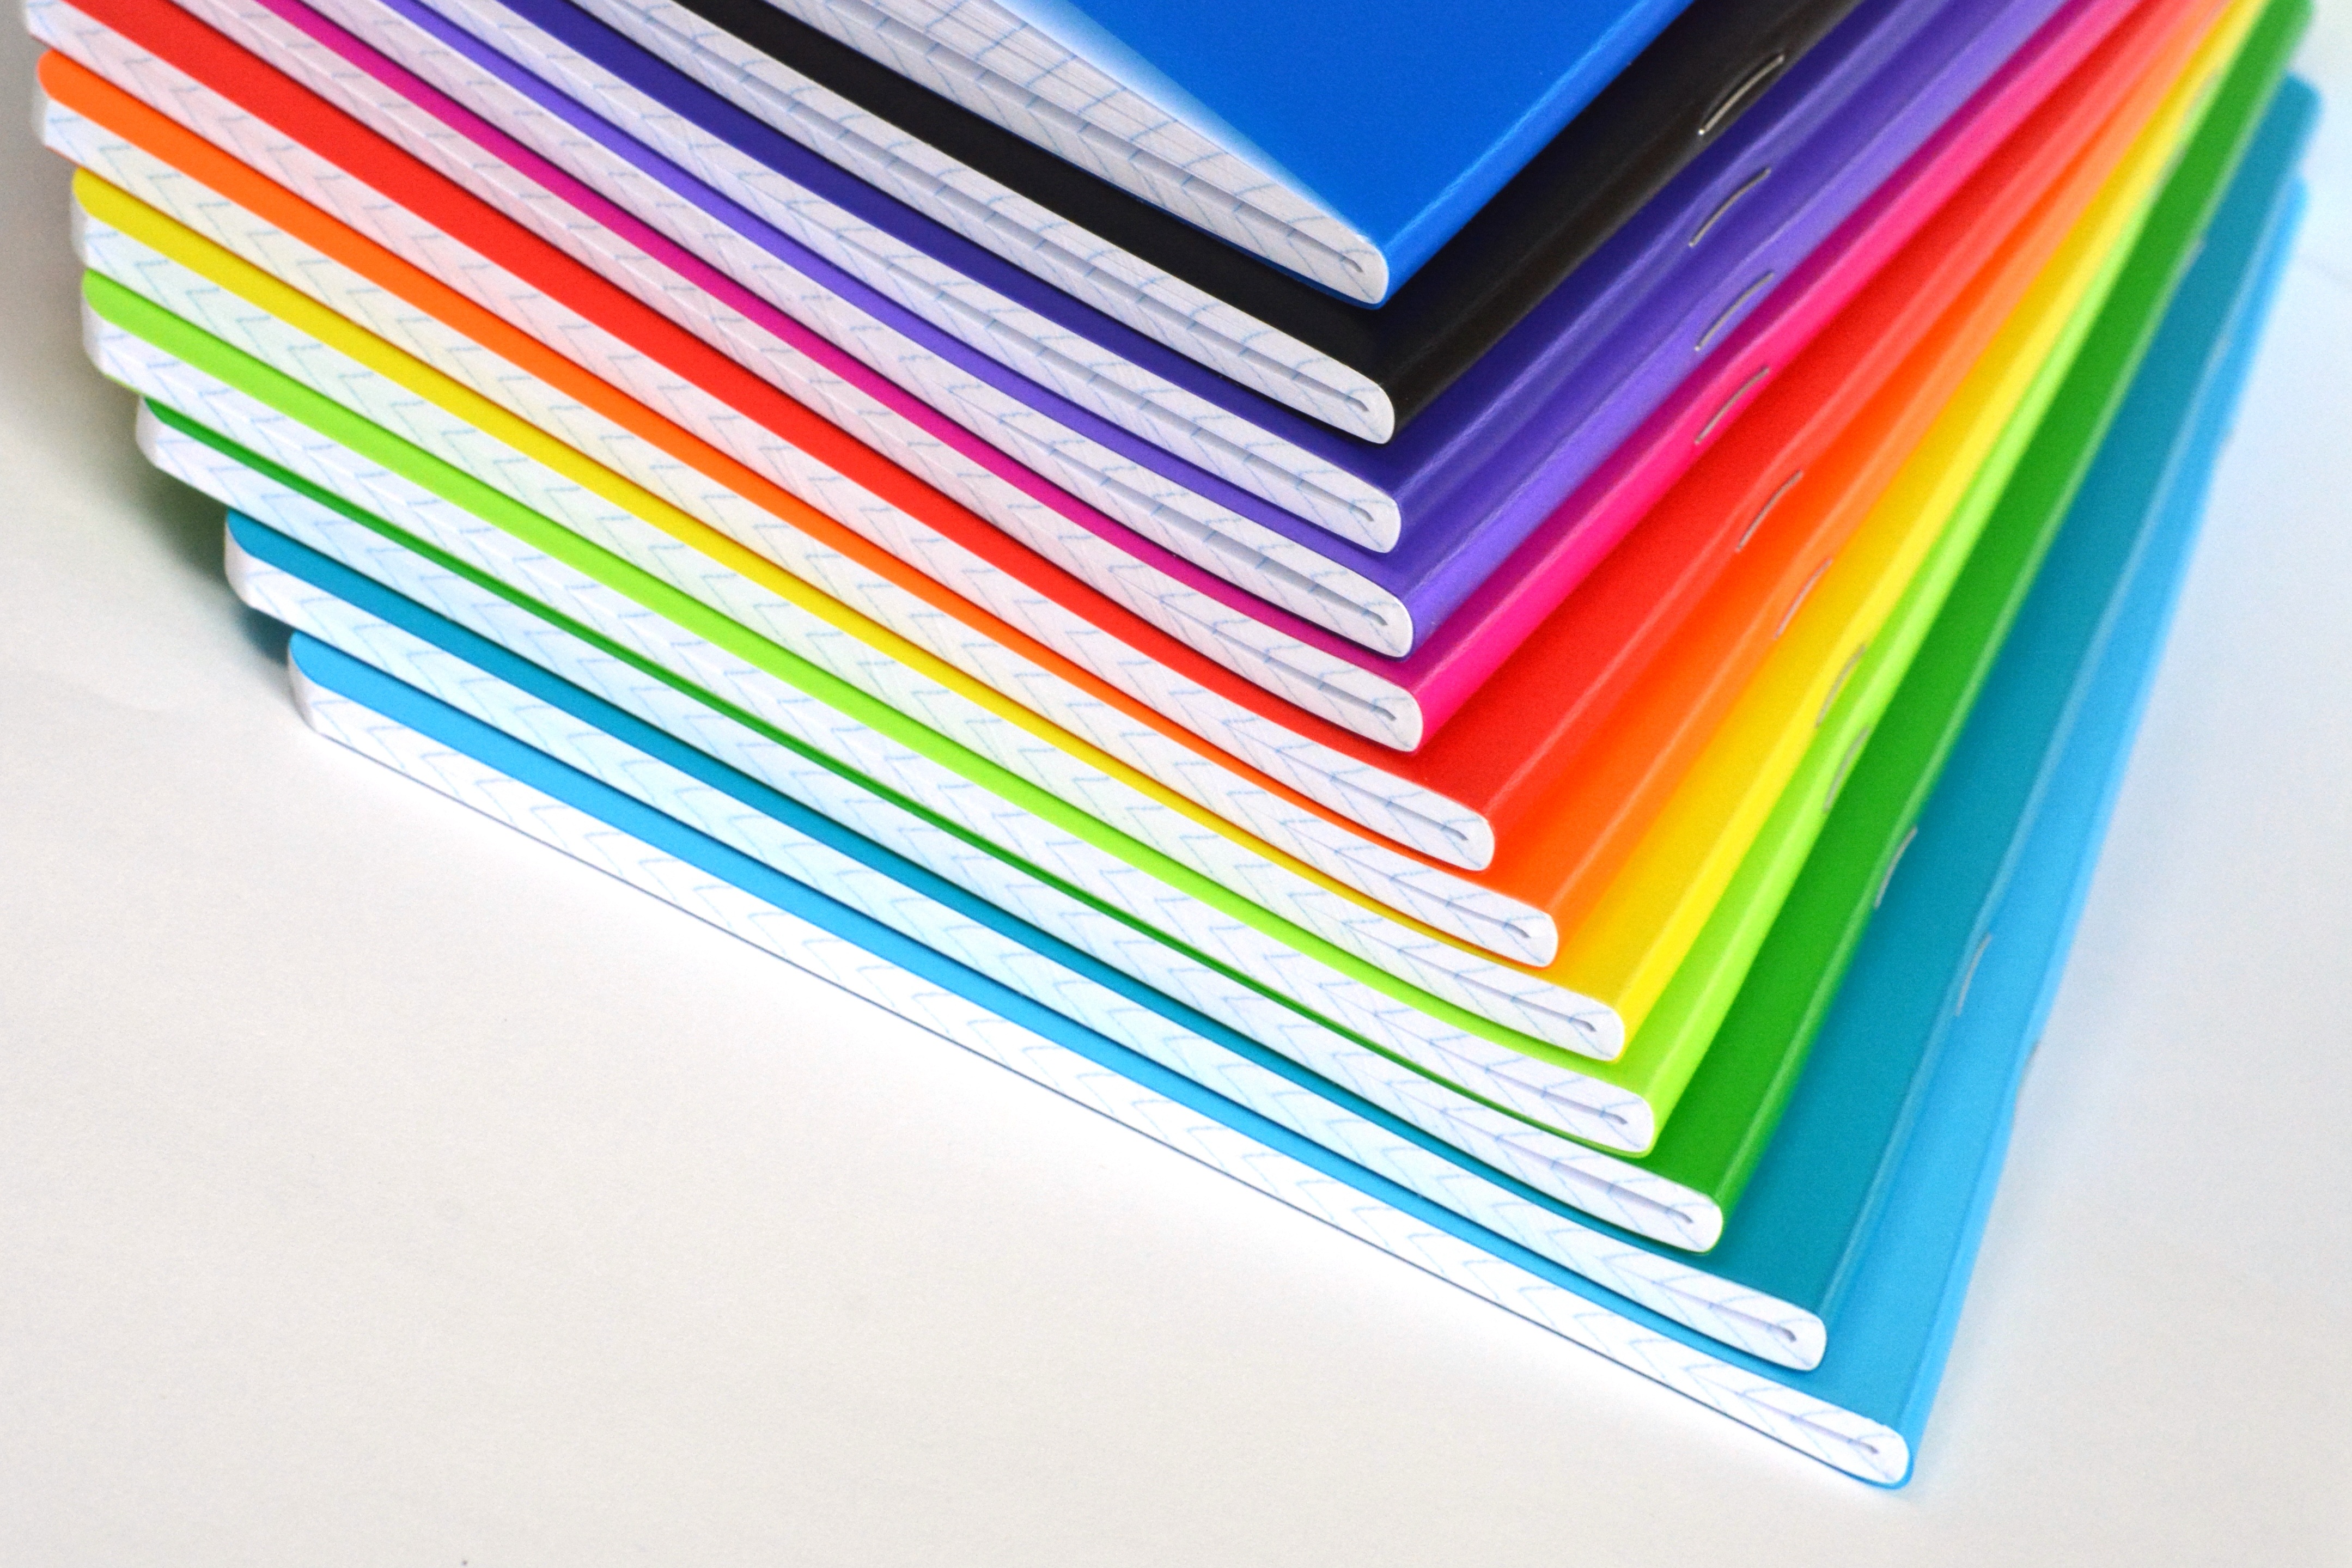
screen, line, color, brand, rainbow, illustration, design, saturated, document, colored, notebooks, the colour of the